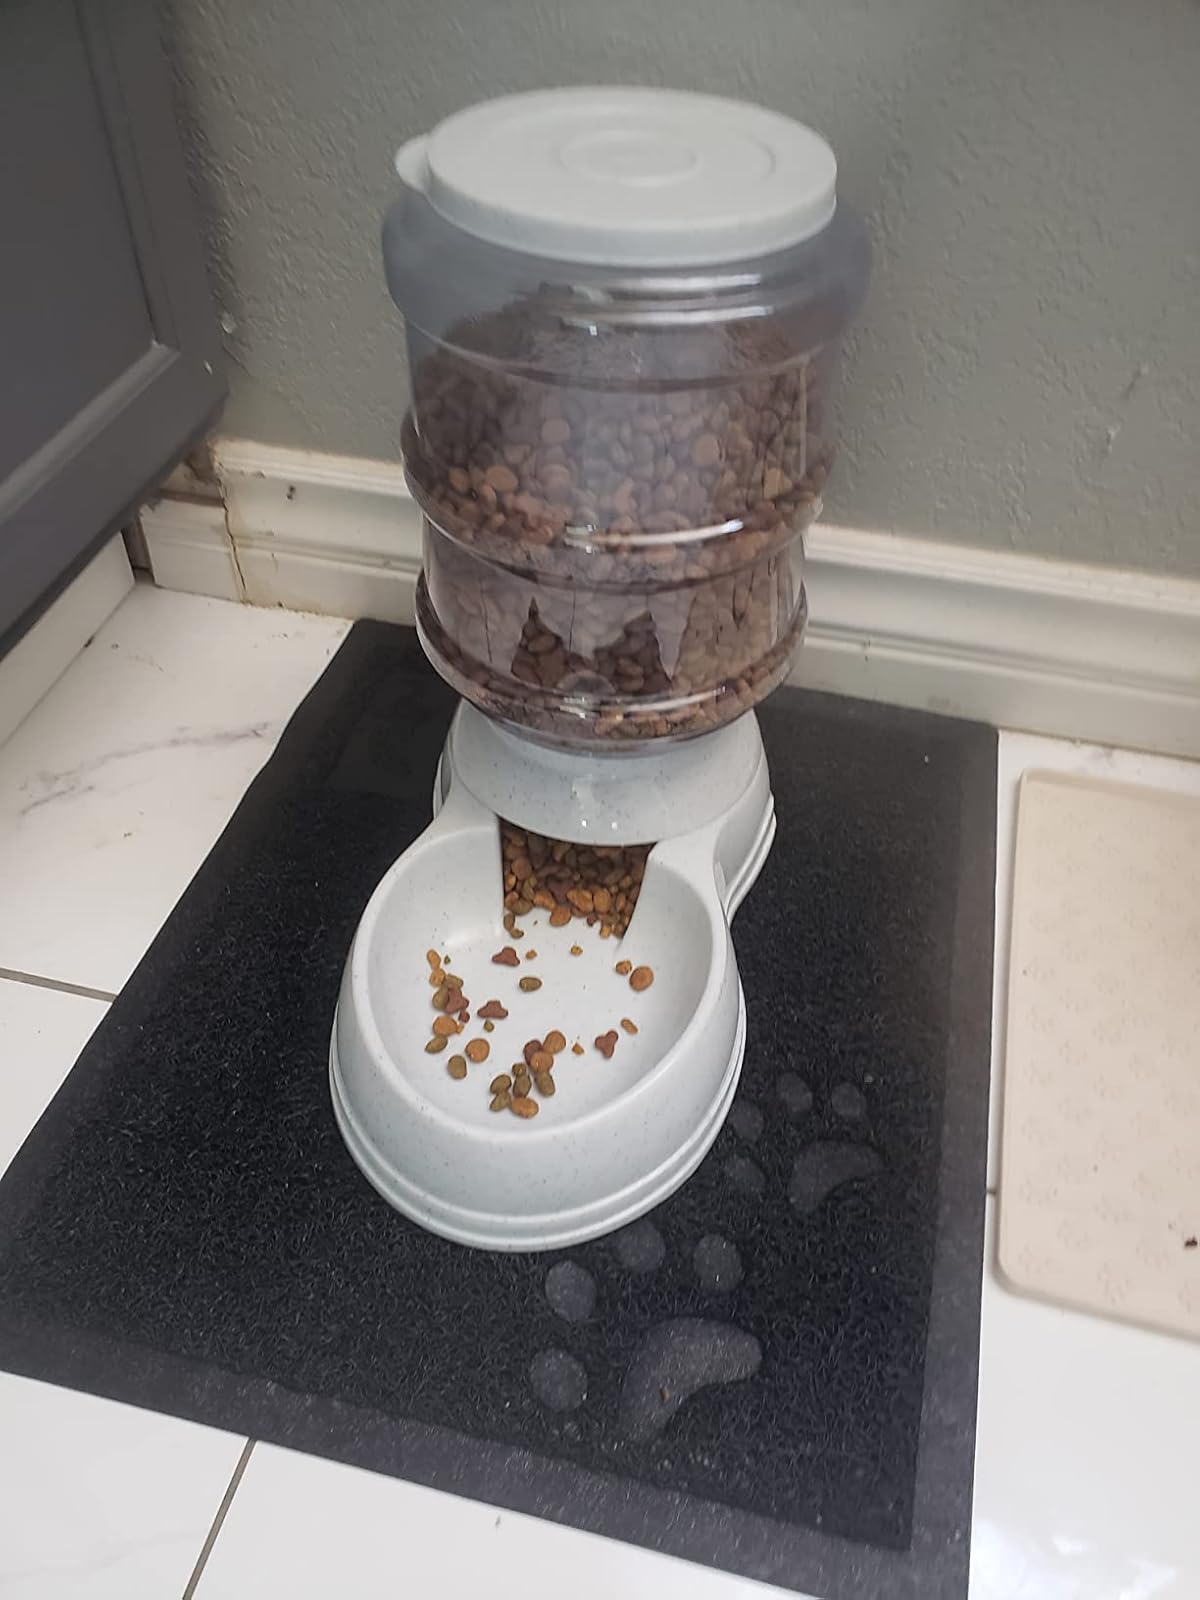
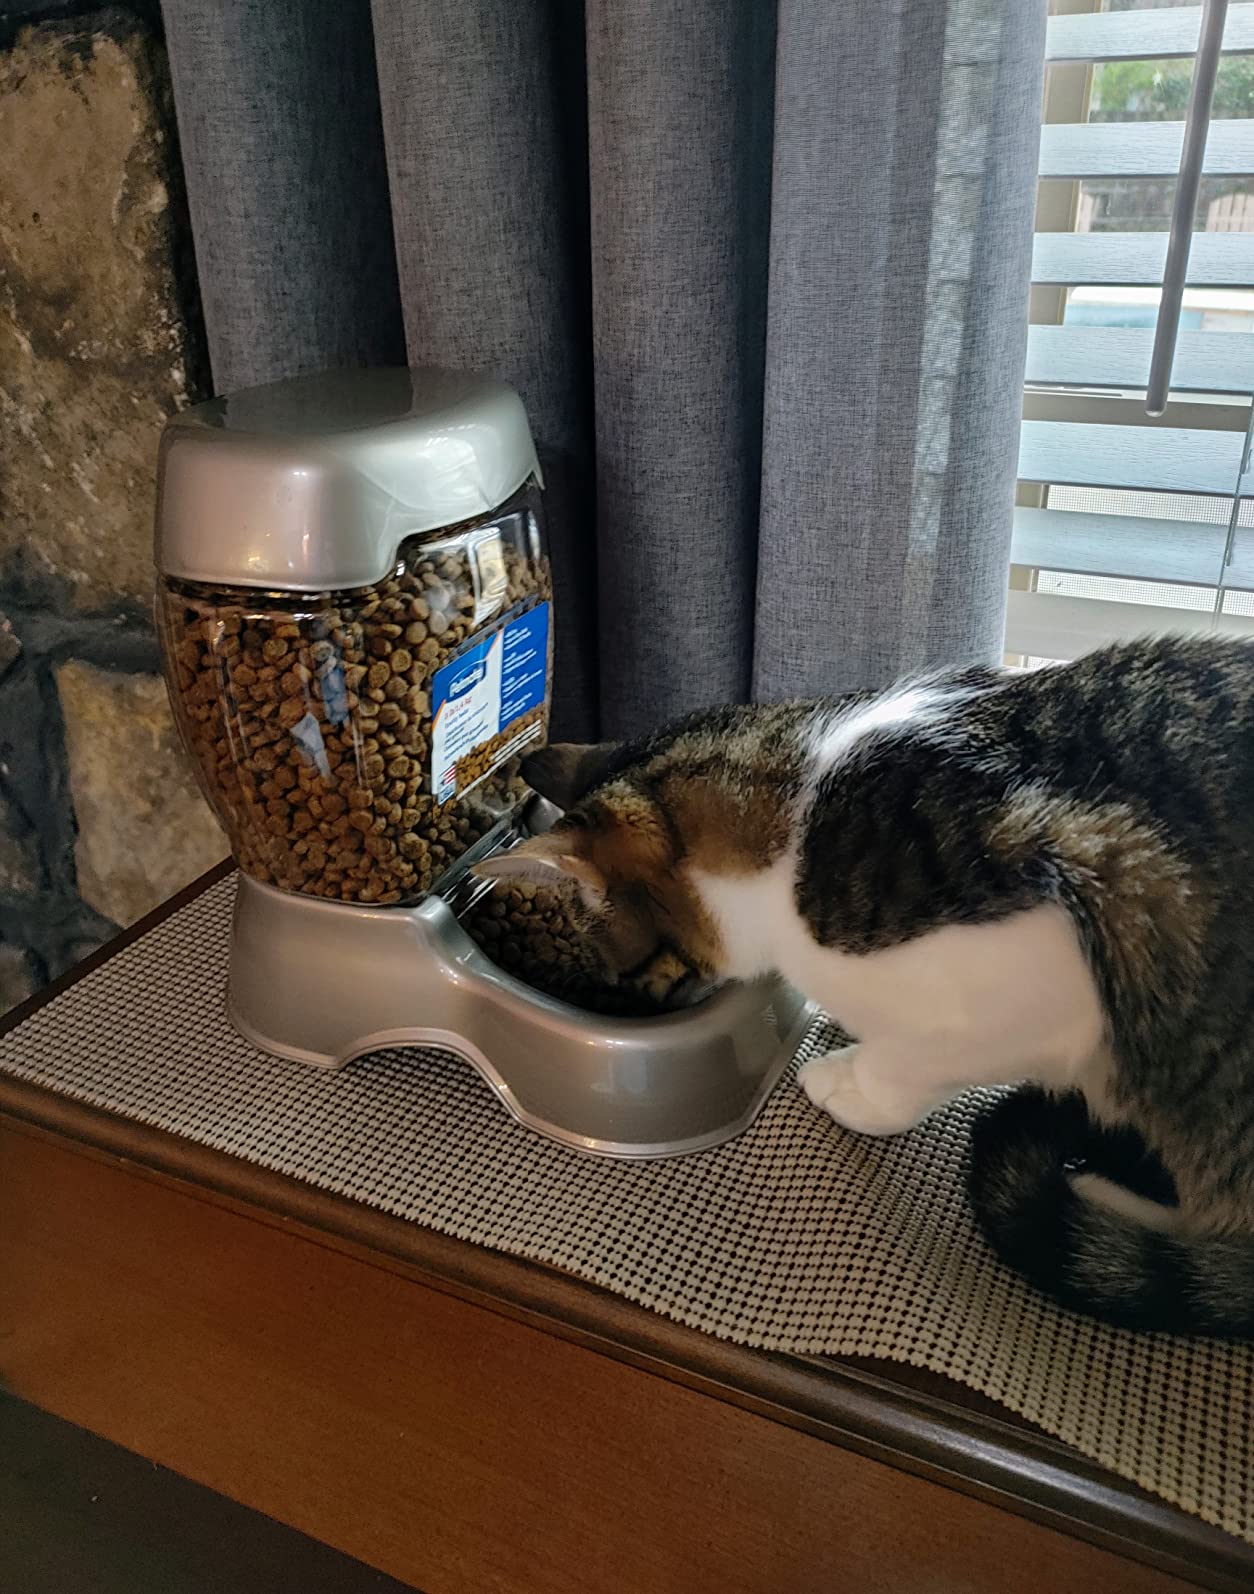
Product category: items_feeder
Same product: no